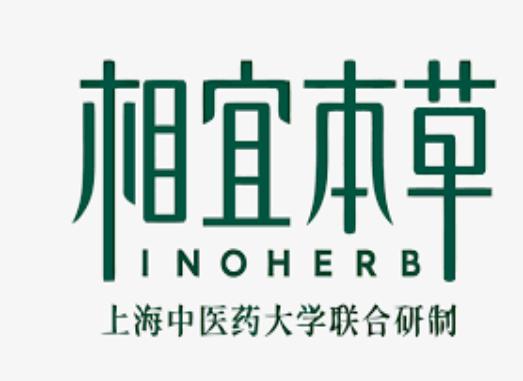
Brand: INOHERB-1
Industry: Necessities